Tweed Heads Seagulls

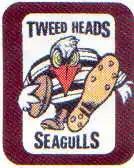
Logo circa 2003

The Tweed Heads Seagulls, often referred to simply as Tweed or Seagulls or Tweed Seagulls, is a rugby league club based in Tweed Heads, New South Wales. It is one of only two club teams based outside of Queensland to play in the Queensland Cup, along with the PNG Hunters.